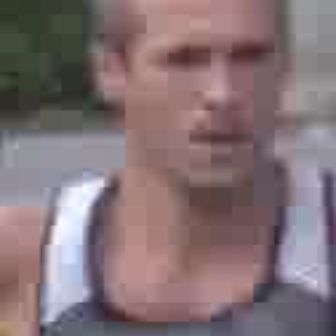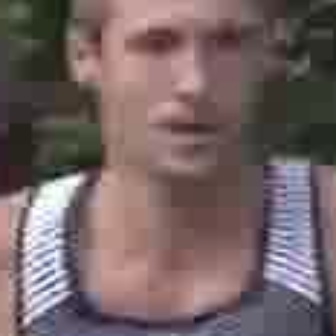
  Please identify the target specified by the bounding box [116,22,282,188] in the first image and locate it in the second image. Return the coordinates in [x_min,y_min,x_max,y_max] format.
Answer: [95,7,263,175]